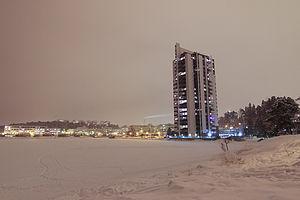
Suur-Espoonlahti est un district de la ville de Espoo regroupant les quartiers Espoonlahti, Saunalahti, Nöykkiö, Latokaski, Soukka, Kaitaa, Suvisaaristo.